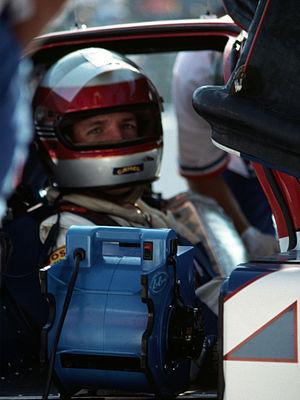
Chip Robinson, né le 29 mars 1954 à Philadelphie, est un pilote automobile américain sur circuits à bord de monoplaces puis de voitures de sport type Grand Tourisme et Sport-prototypes résidant désormais à Augusta où il est entrepreneur en bâtiment.